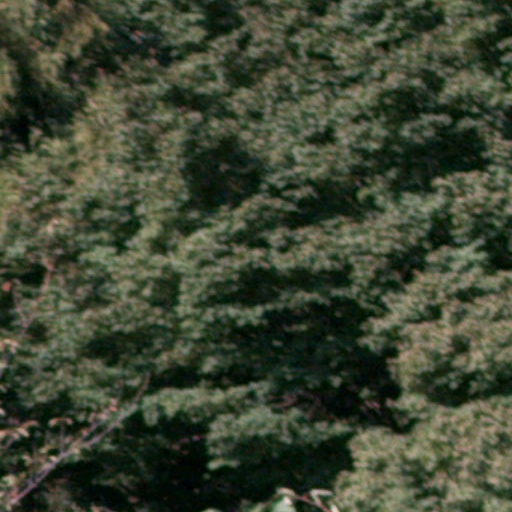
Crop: cassava